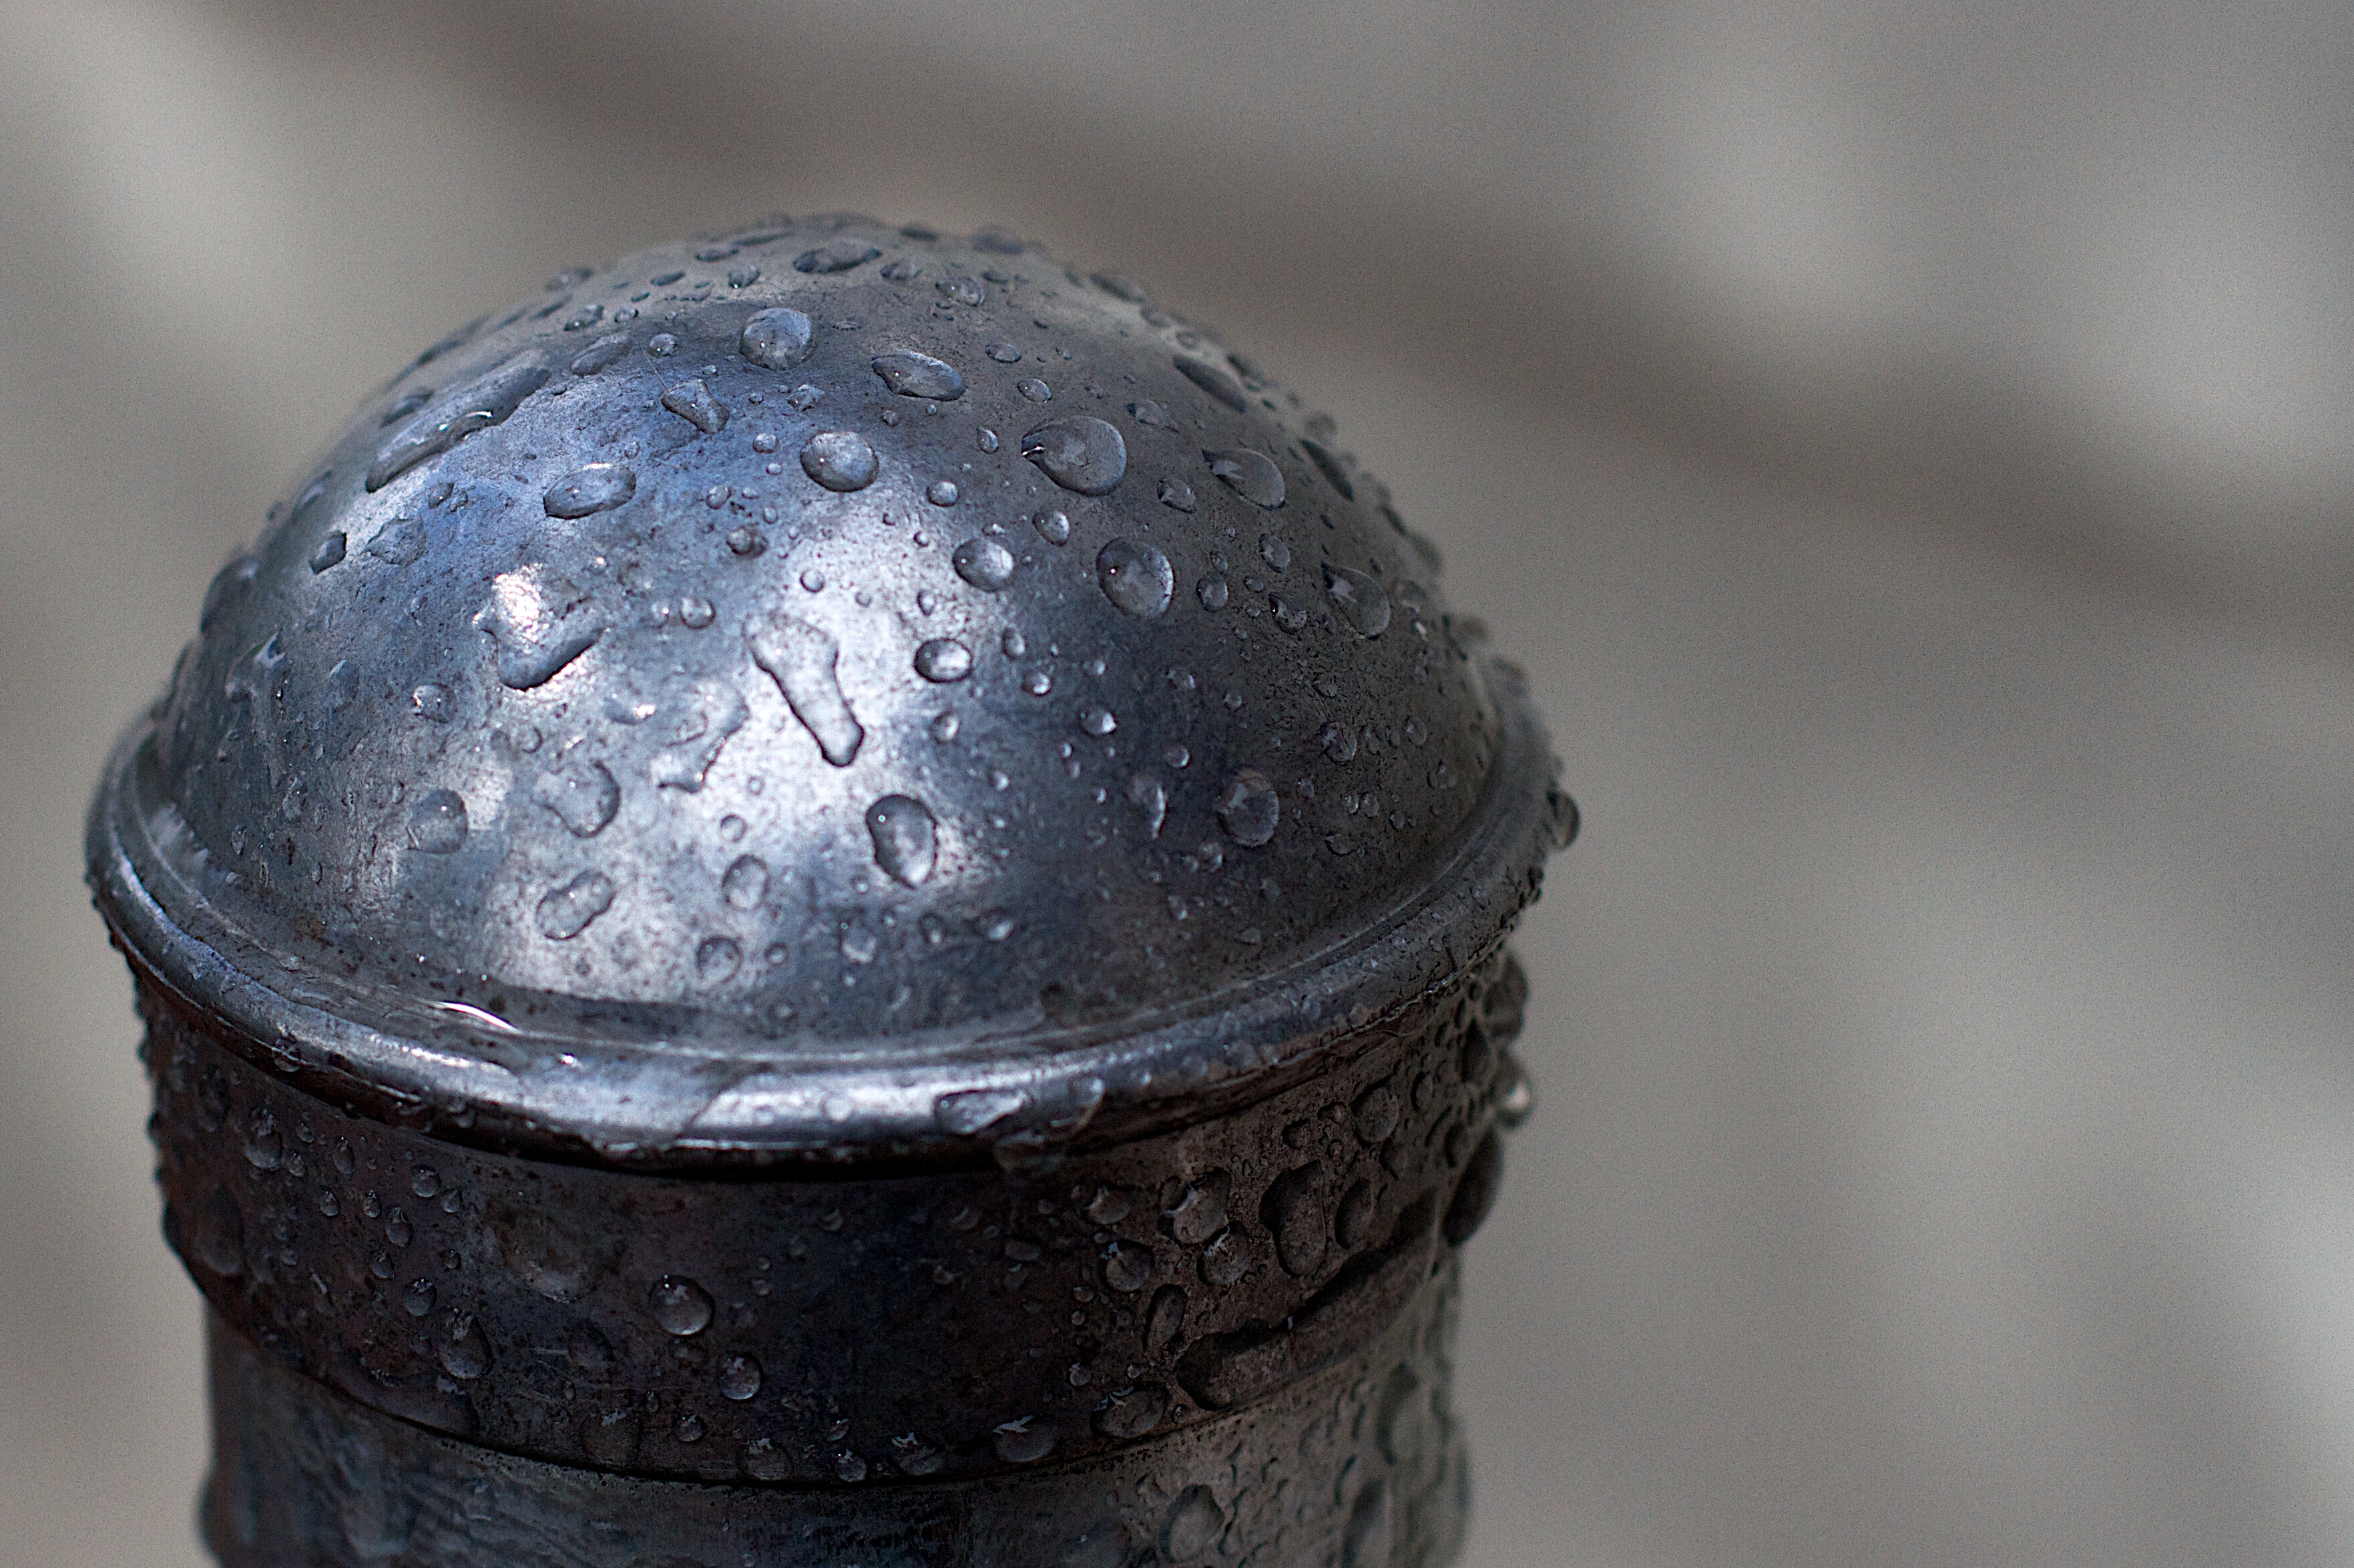
water, photography, blue, black, material, close up, sphere, macro photography